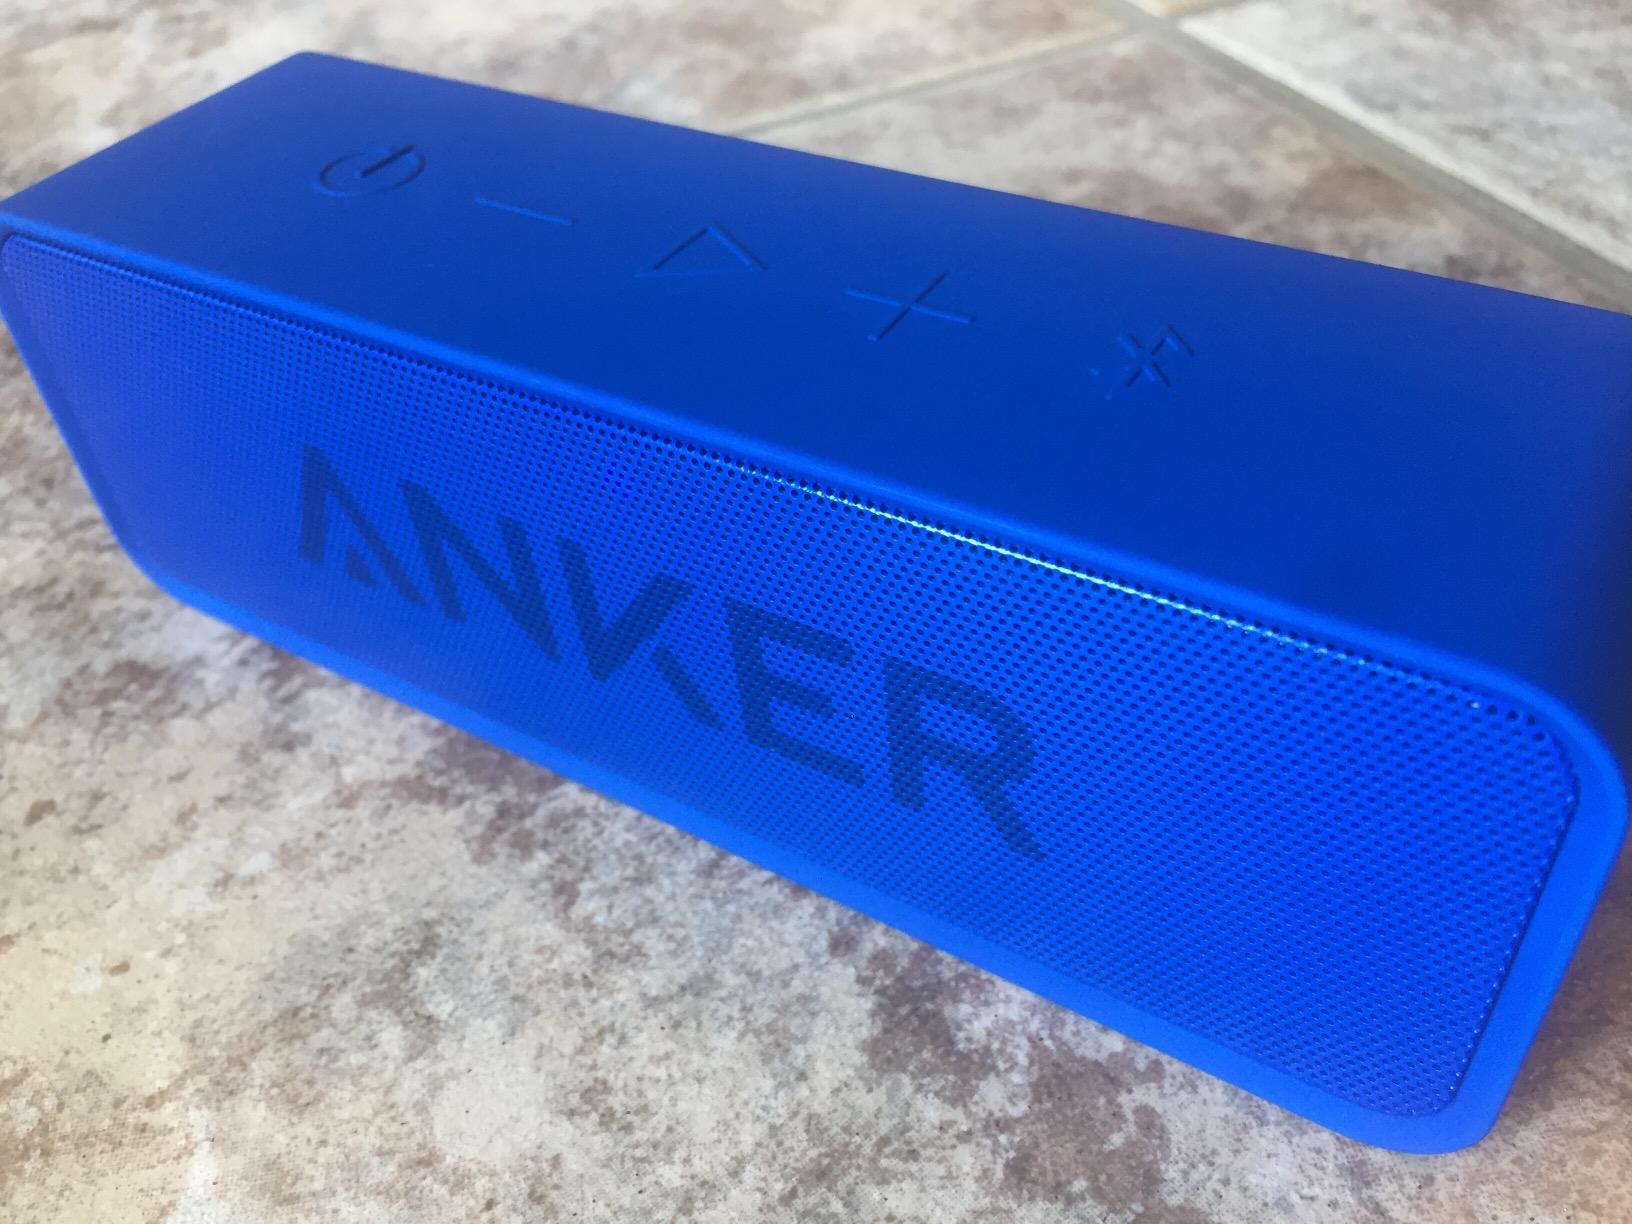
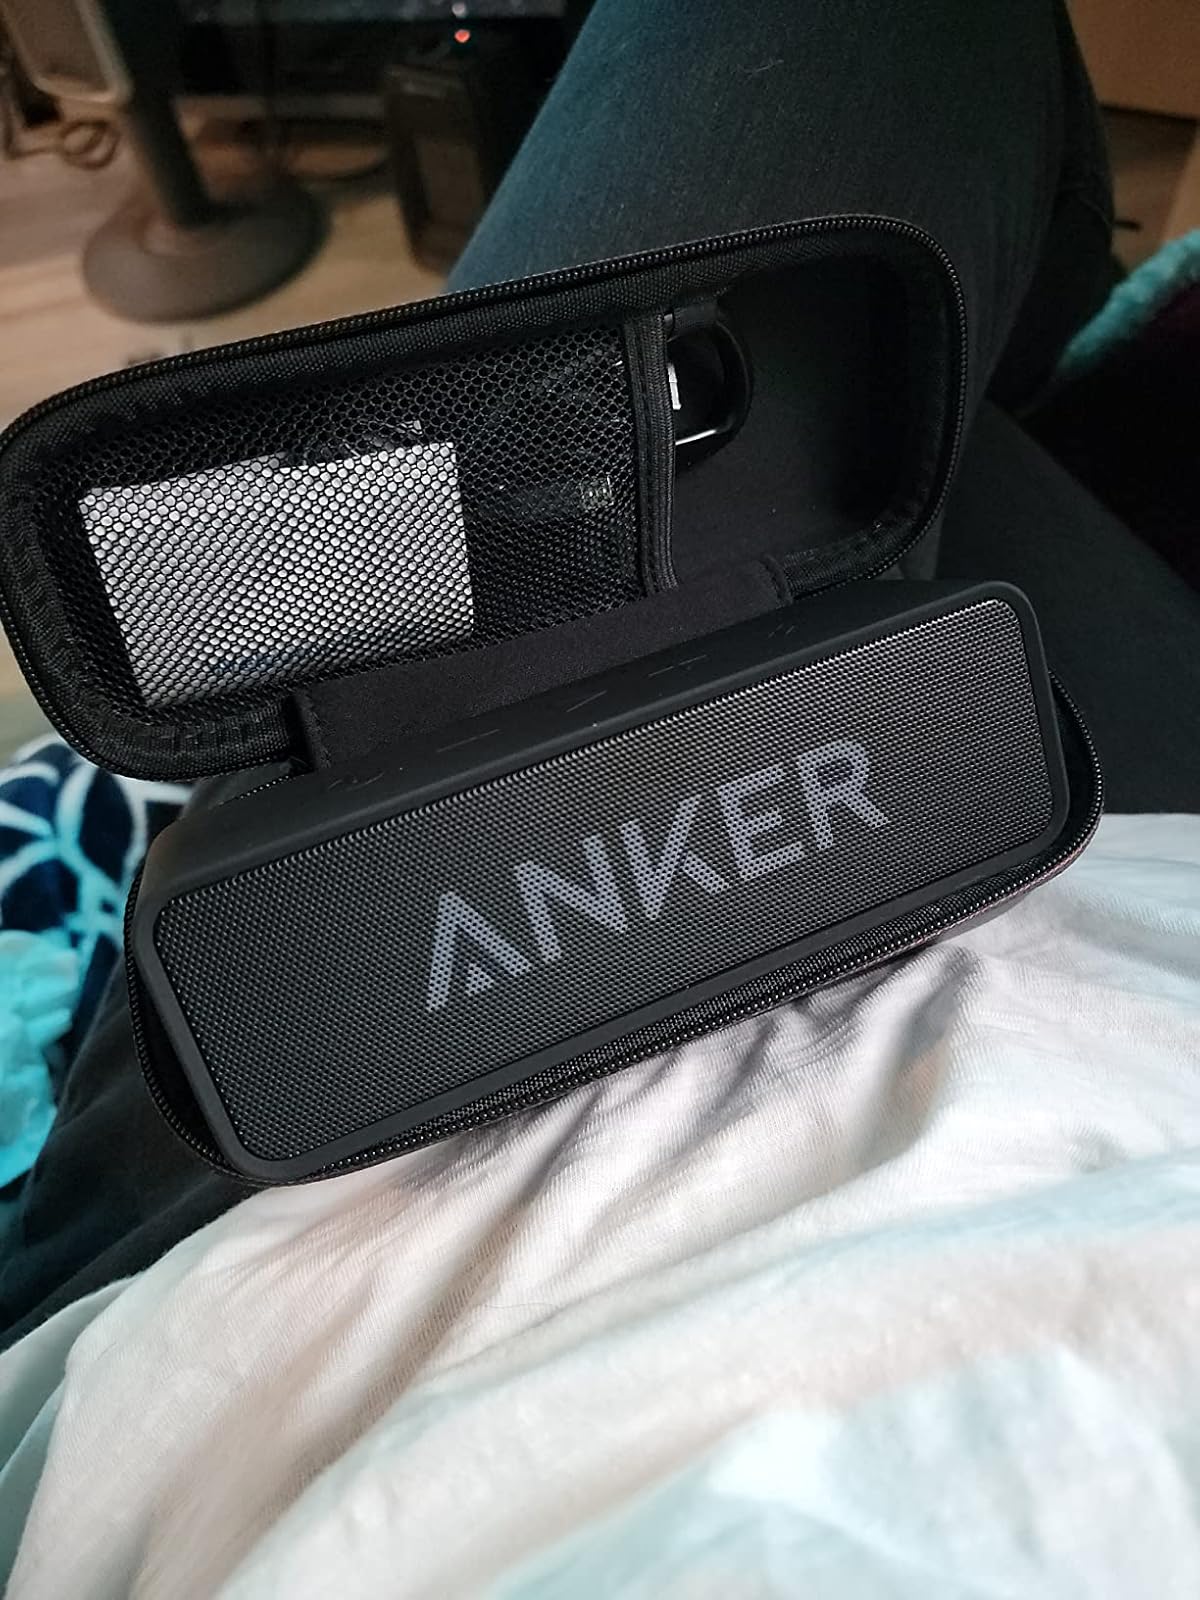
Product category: speaker
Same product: no